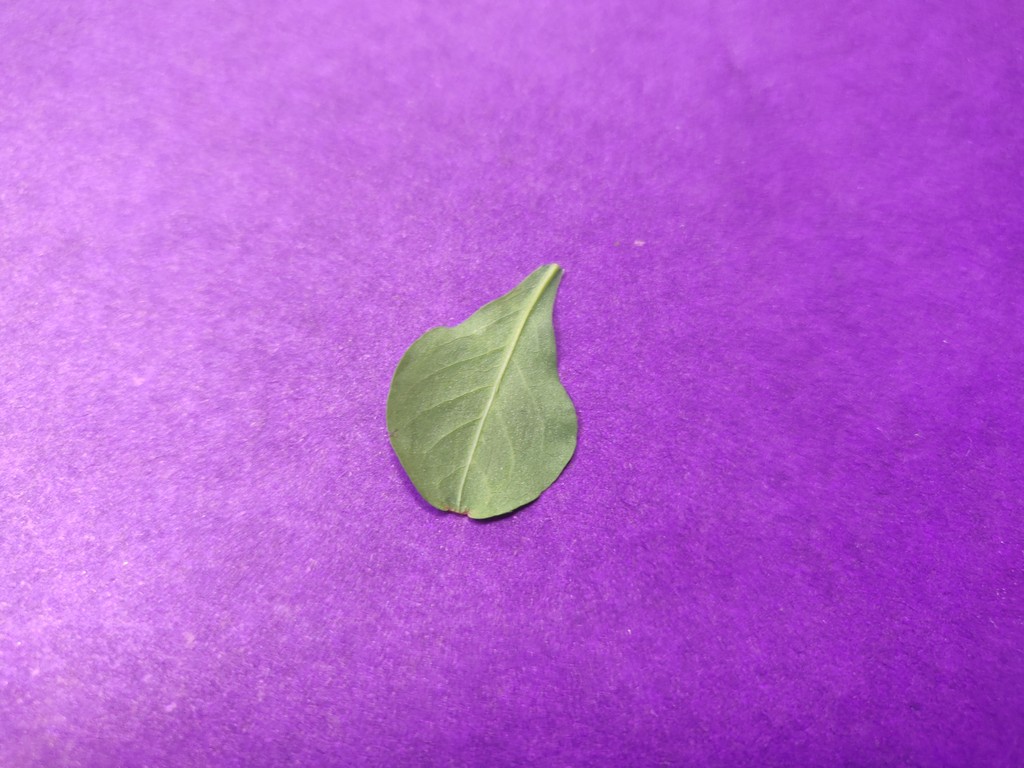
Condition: Healthy
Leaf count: single
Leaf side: back